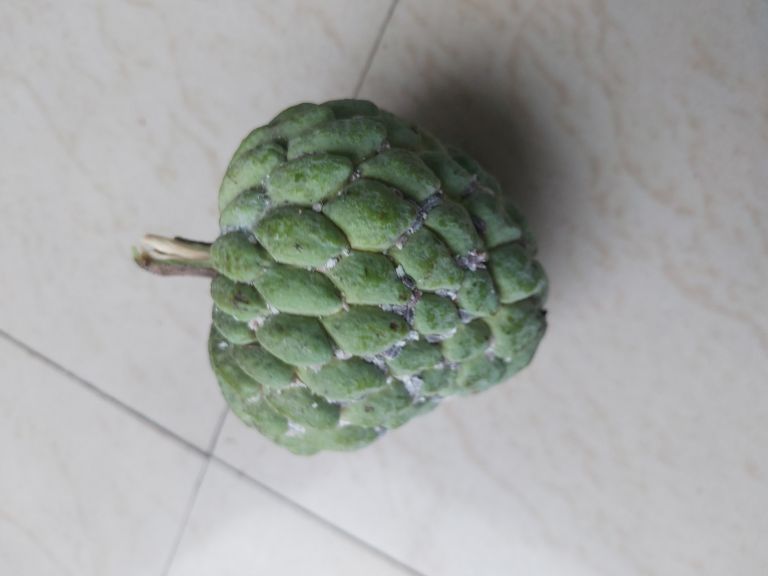
Disease label: Mealy Bug